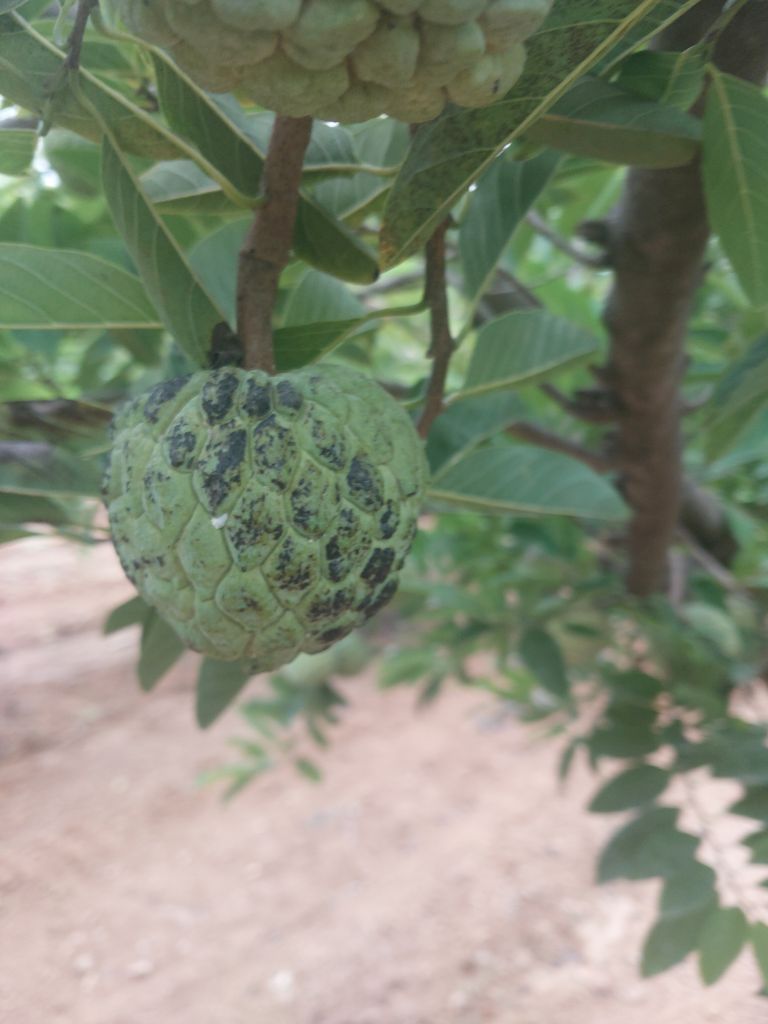
Disease label: Blank Canker